Beena Paul

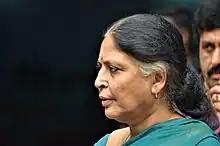
Bina Paul at IFFK, Thiruvananthapuram, in 2017

Bina Paul (born January 28, 1961), also known by her married name Bina Paul Venugopal, is an Indian film editor who works mainly in Malayalam-language films. A graduate of the University of Delhi, she completed a course on film editing from the Film and Television Institute of India (FTII), Pune, in 1983.